1949 Florida hurricane

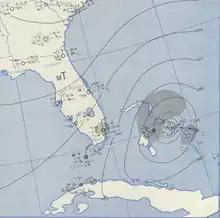
Surface weather analysis of the hurricane approaching South Florida on August 26.

The 1949 Florida hurricane, also known as the Delray Beach hurricane, was a damaging and powerful tropical cyclone that caused significant damage in the southern portions of the state late in the month of August. The second recorded tropical cyclone of the annual hurricane season, the system originated from a tropical wave near the northern Leeward Islands on August 23. Already a tropical storm upon initial observations, the cyclone curved west-northwestward and intensified, becoming a hurricane on August 25. Rapid intensification ensued as the storm approached the central Bahamas early on August 26, with the storm reaching Category 4 hurricane strength later that day and peaking with maximum sustained winds of shortly after striking Andros. Late on August 26, the storm made landfall near Lake Worth, Florida, at the same intensity. The cyclone initially weakened quickly after moving inland, falling to Category 1 status early the next day. Shortly thereafter, the system curved northward over the Nature Coast and entered Georgia on August 28, where it weakened to a tropical storm. The storm then accelerated northeastward and became extratropical over New England by August 29. The remnants traversed Atlantic Canada and much of the Atlantic Ocean before dissipating near Ireland on September 1.